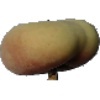
Label: Peach Flat 1